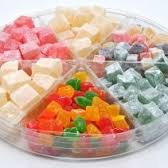
Yemek: lokum